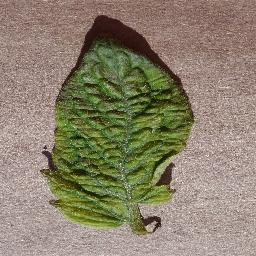
Label: Tomato___Tomato_Yellow_Leaf_Curl_Virus